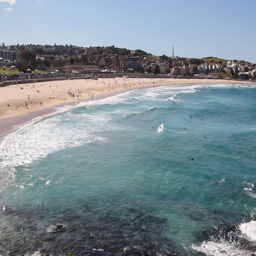
tourists , surfers and swimmers enjoy the waves on a sunny day